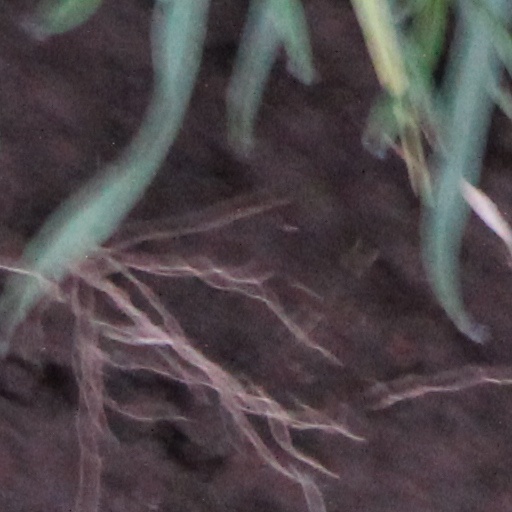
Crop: wheat